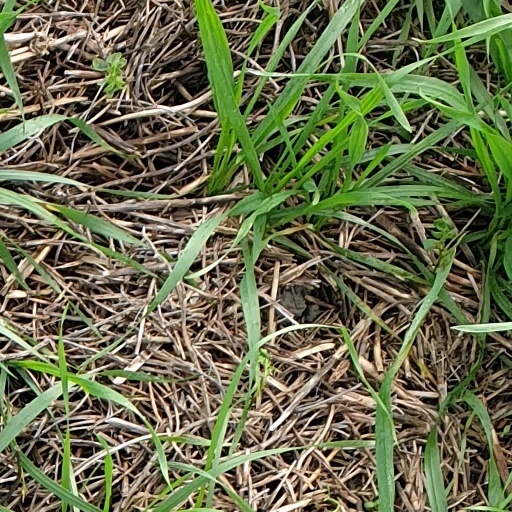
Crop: wheat